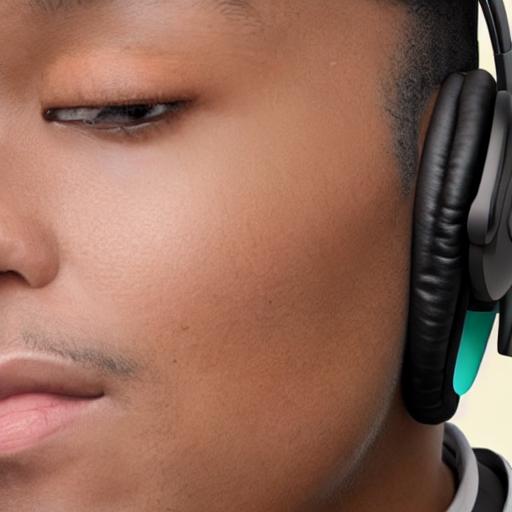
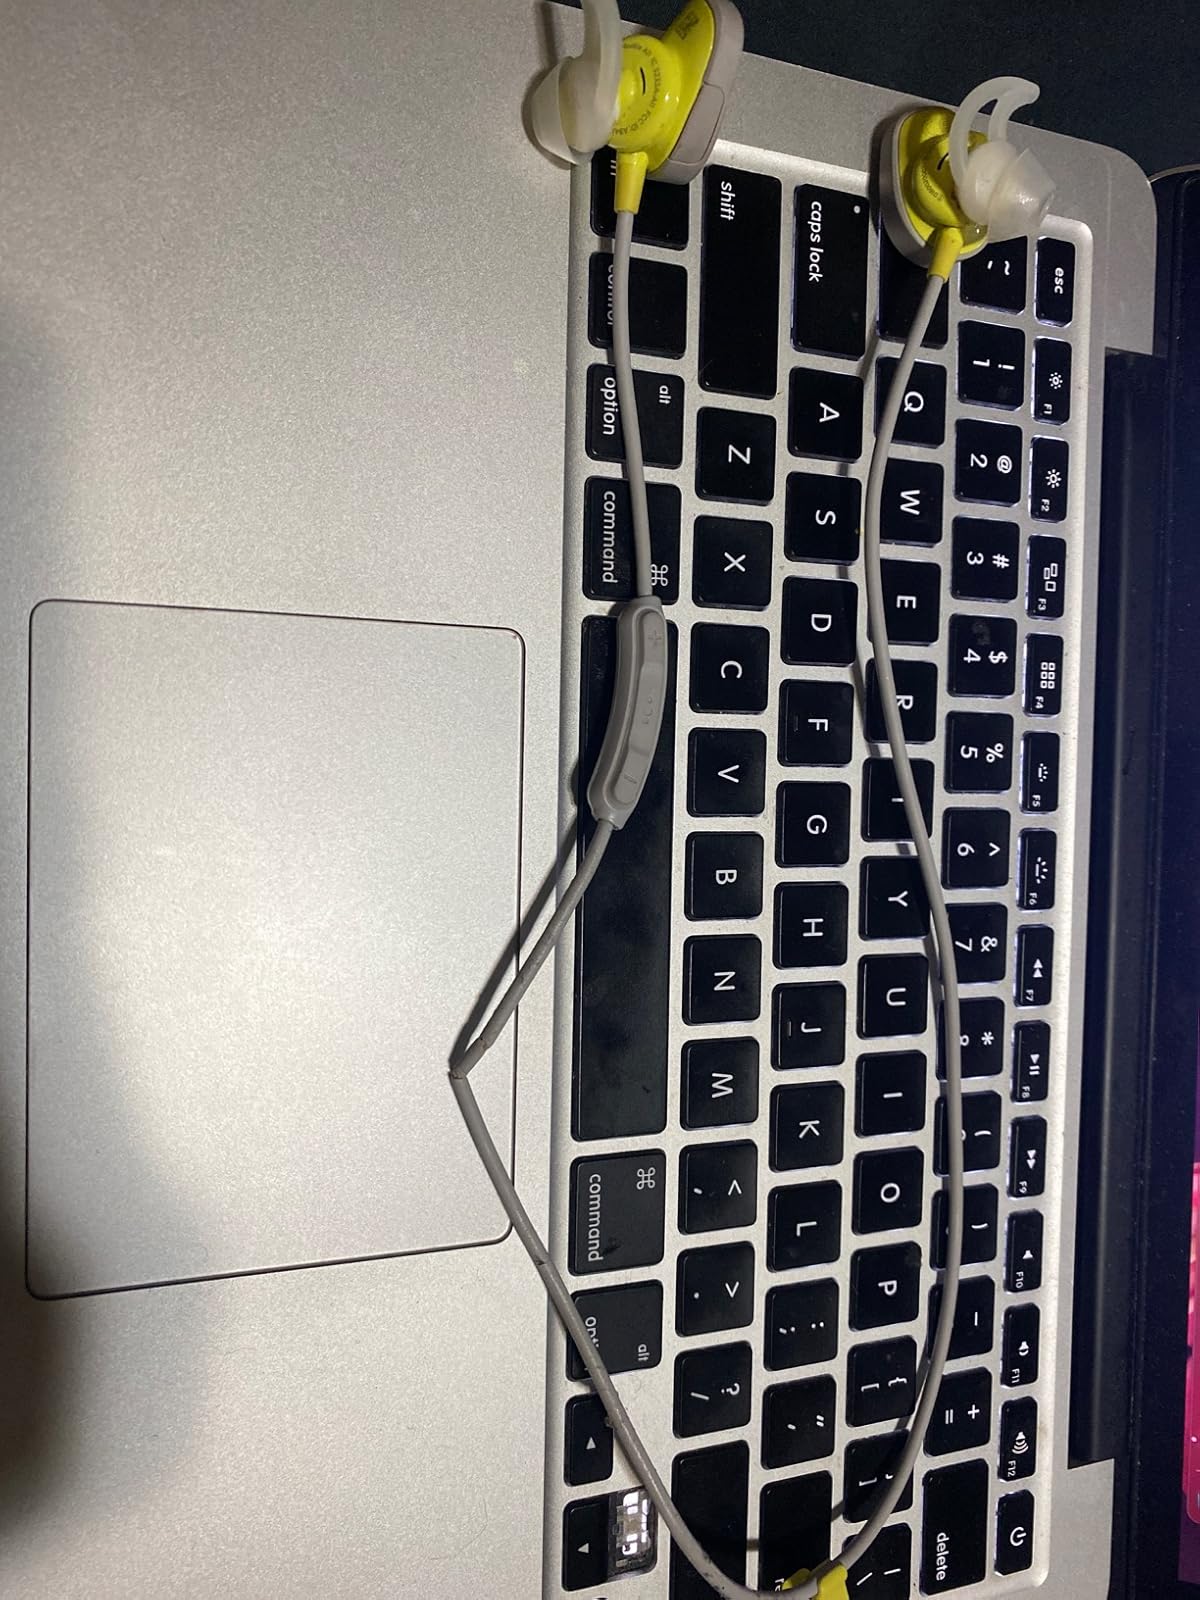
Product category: headphones
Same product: no